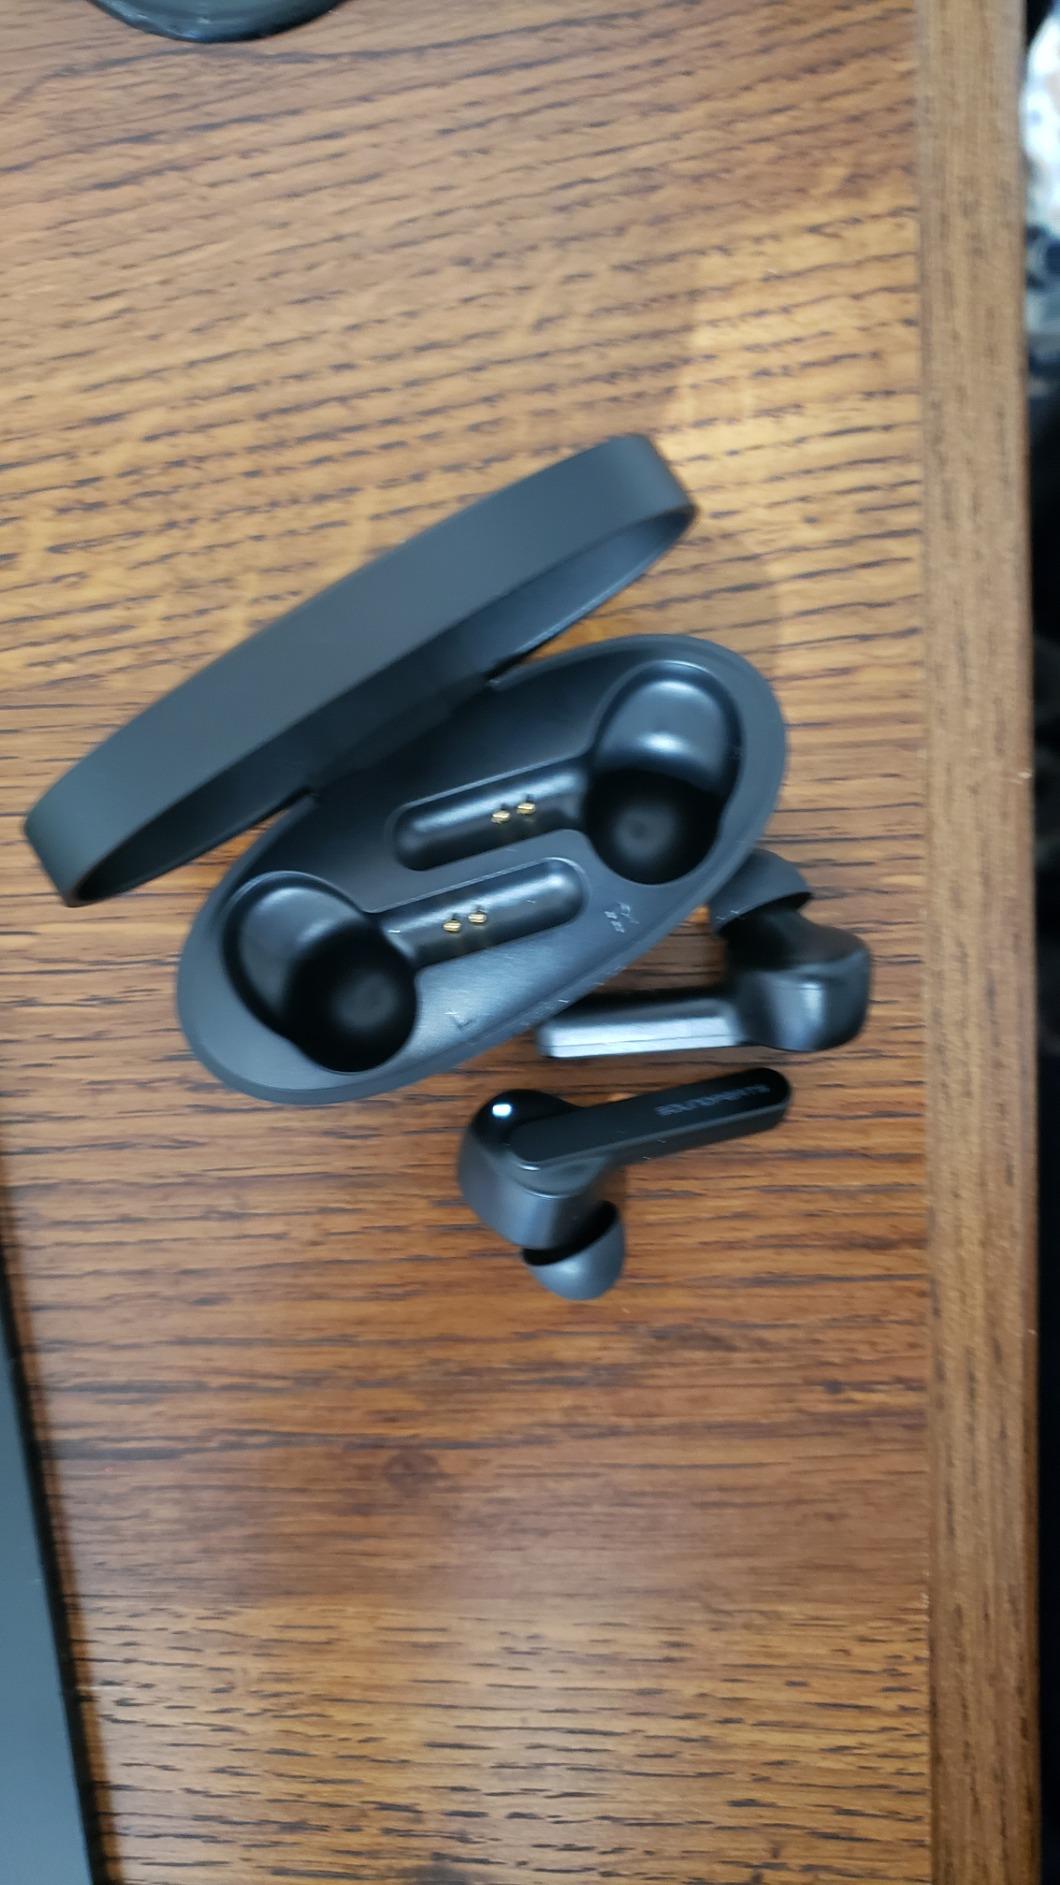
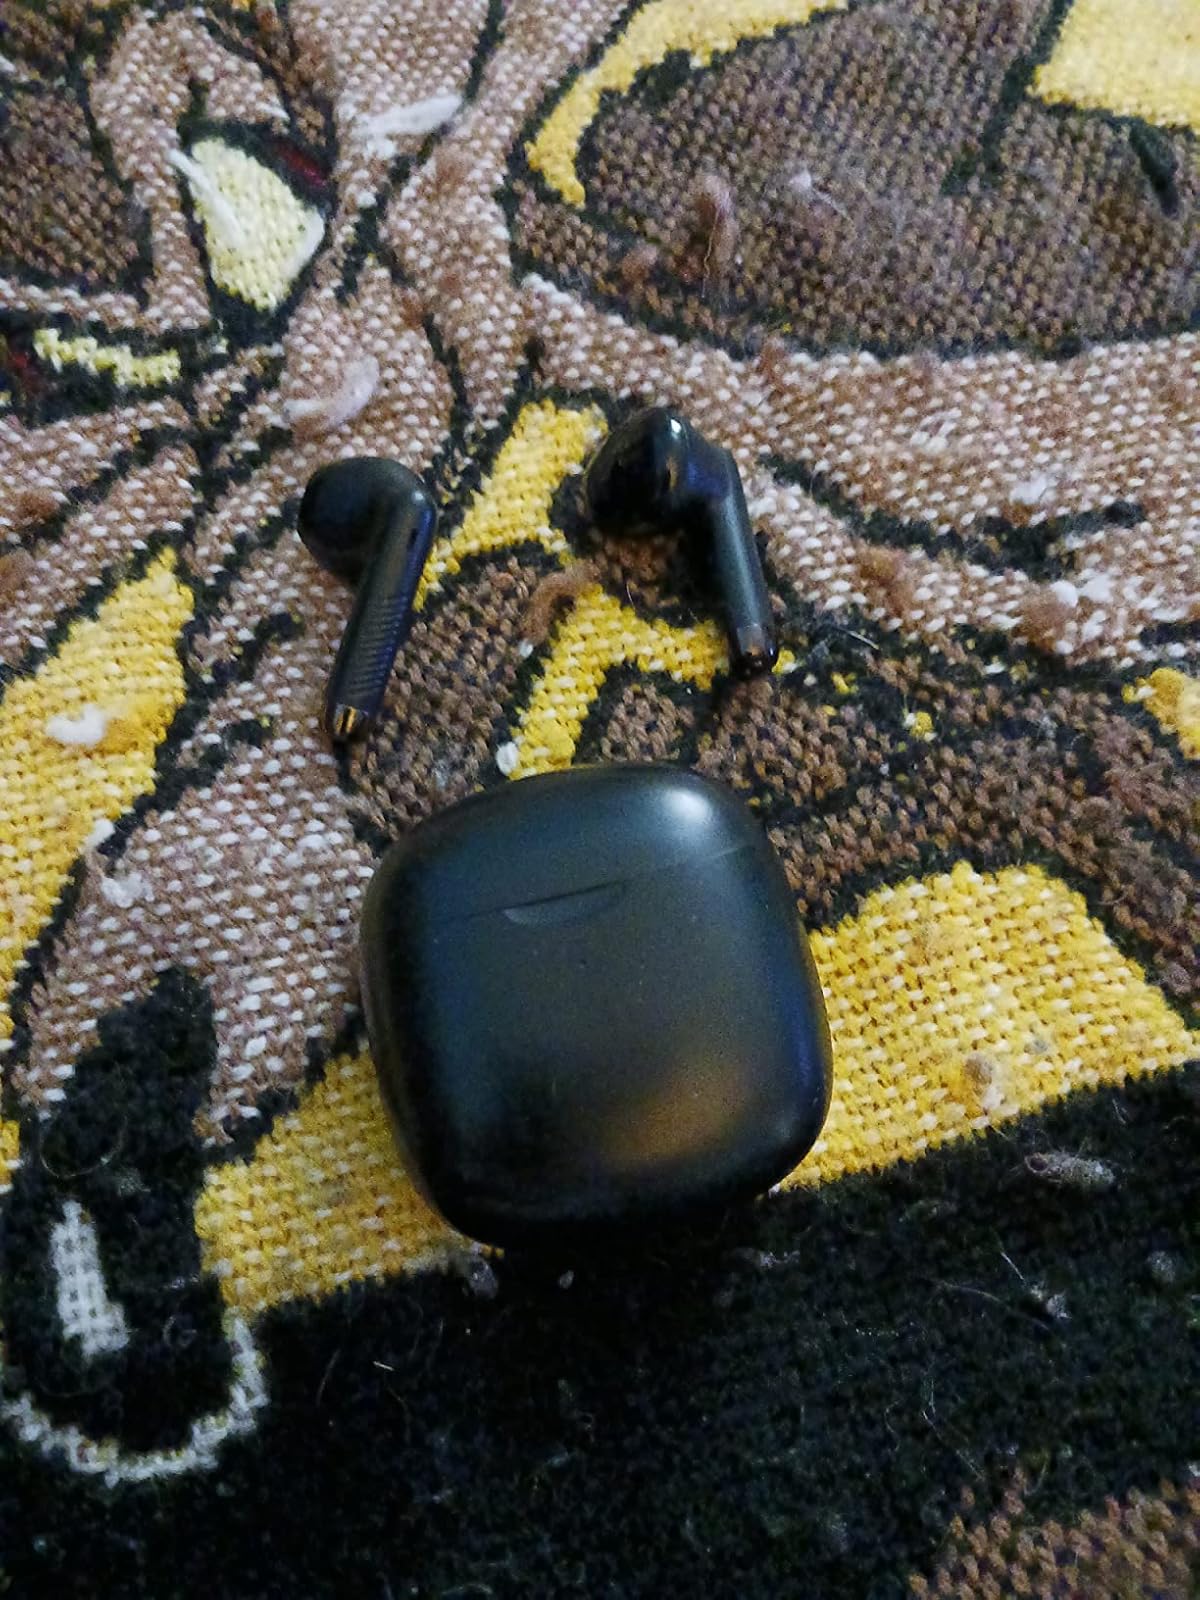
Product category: earbuds
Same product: no